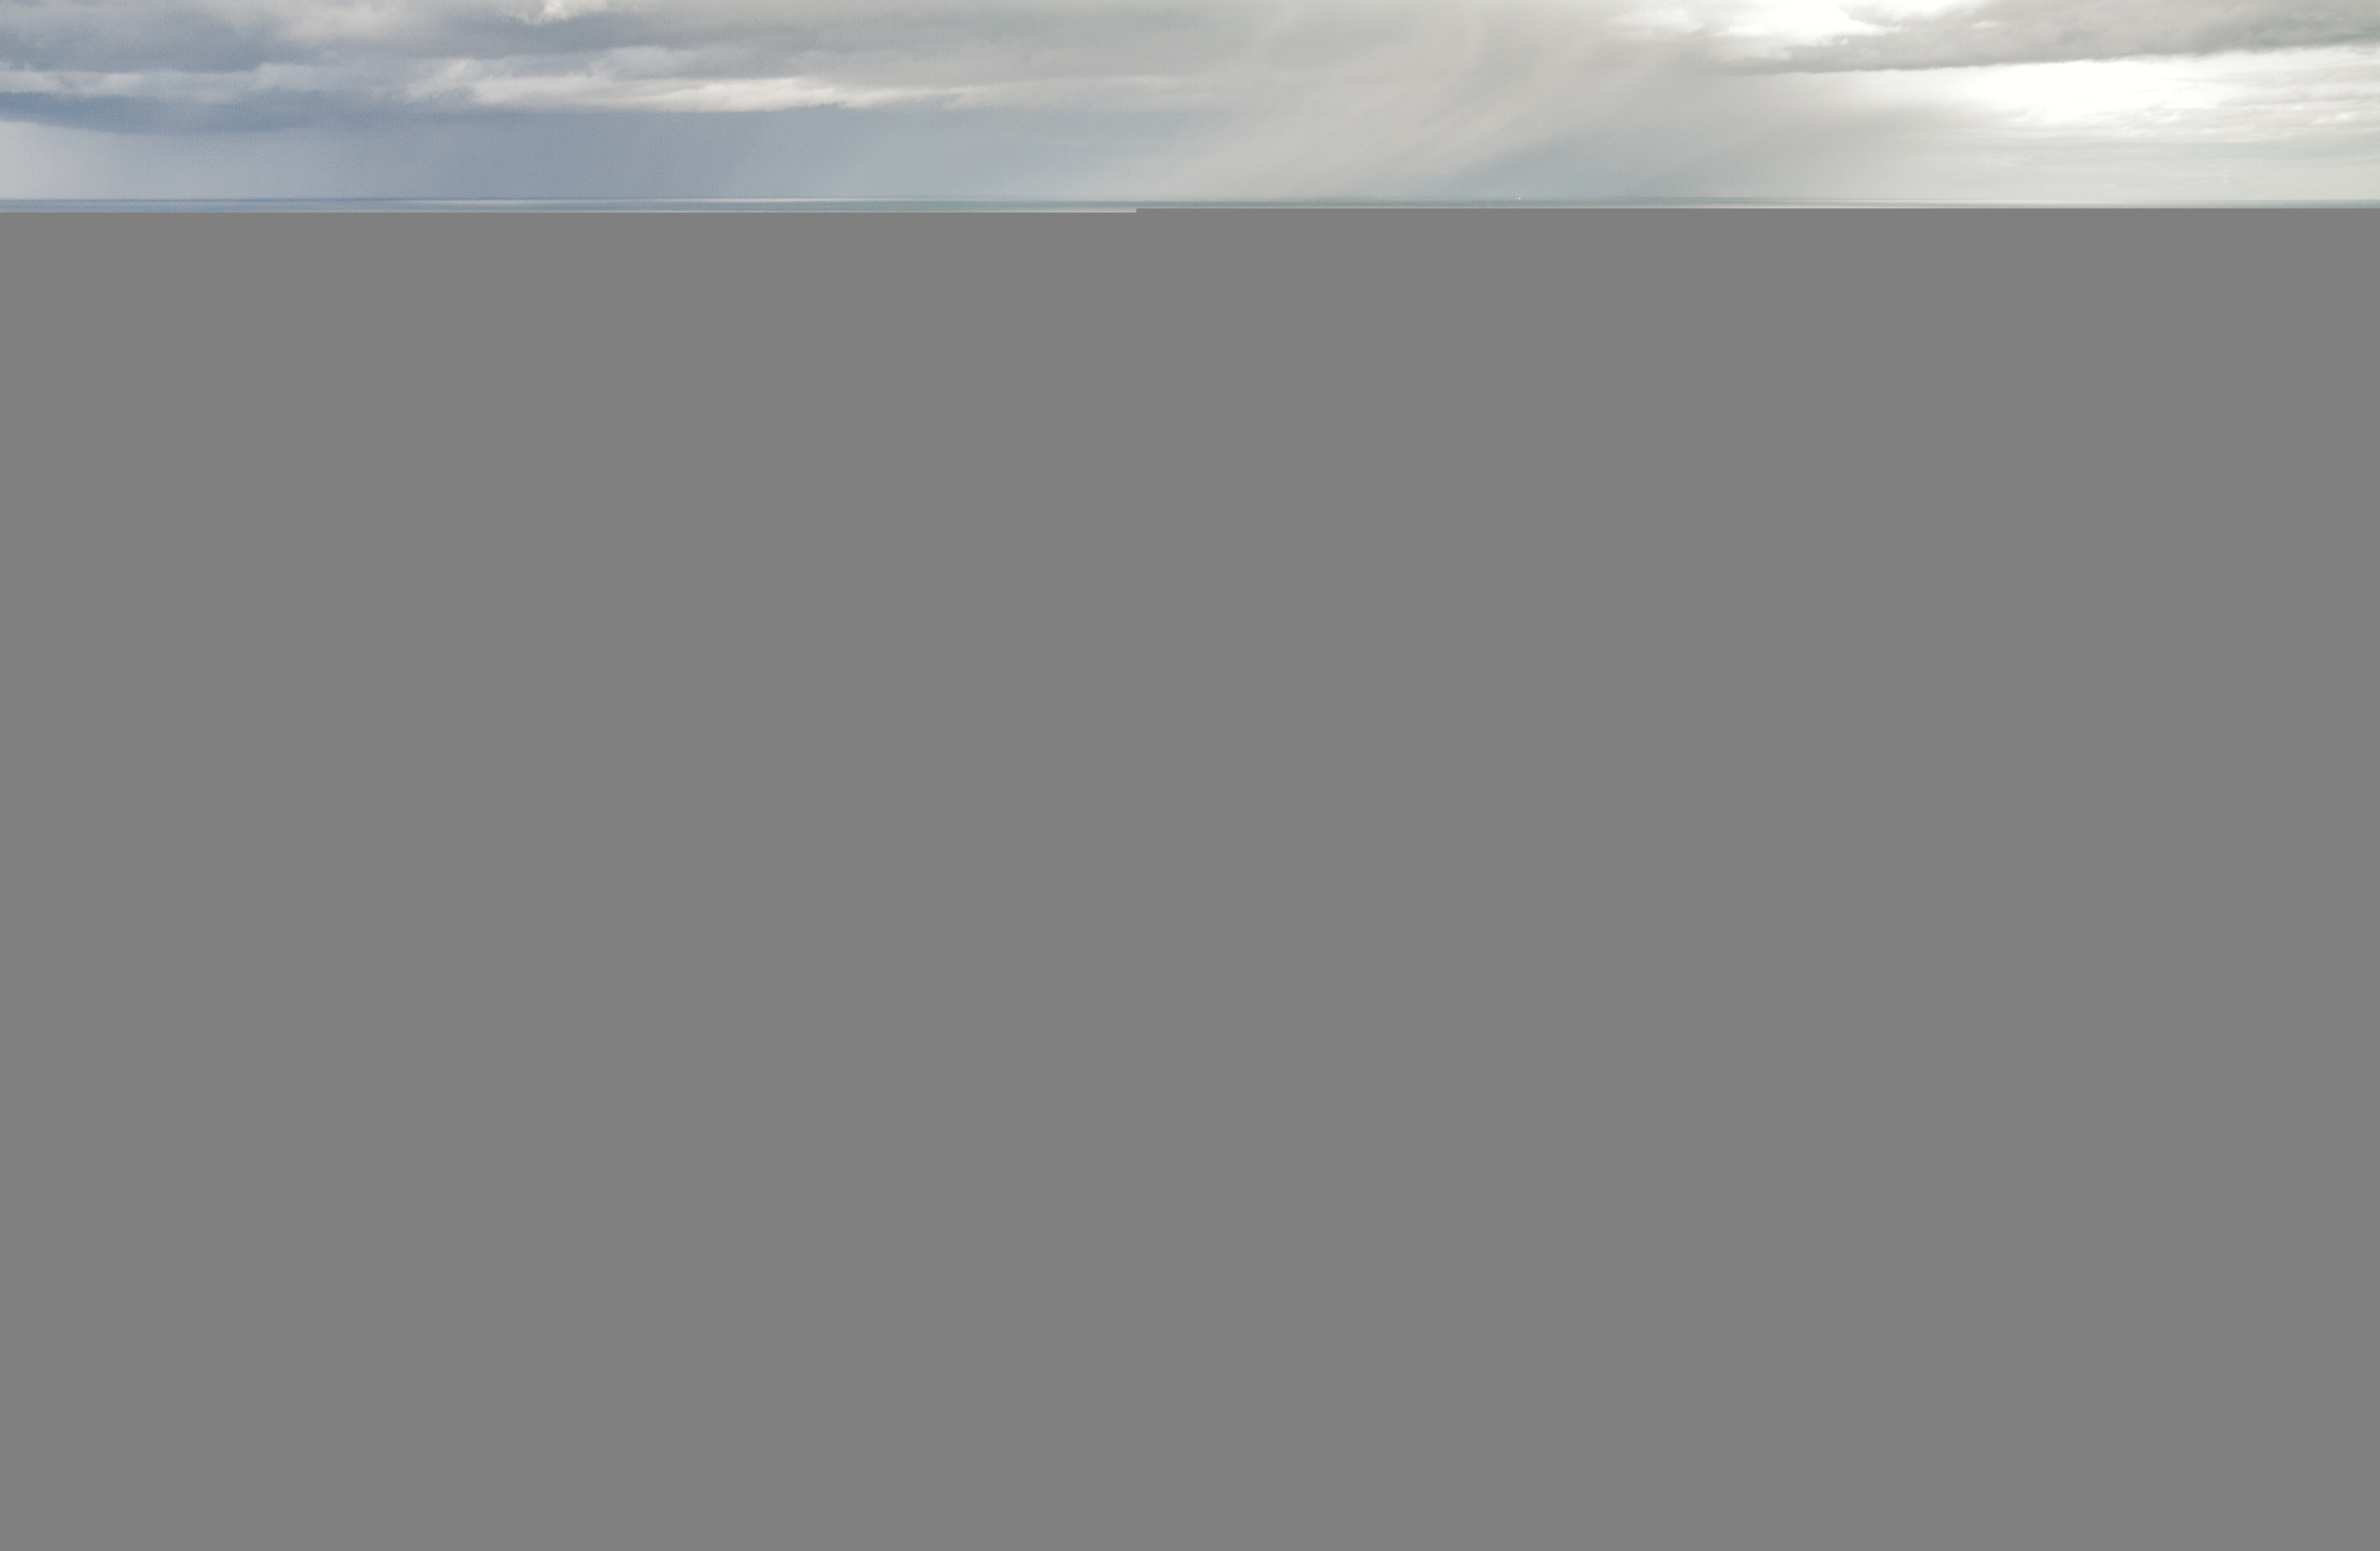
sea, coast, water, rock, ocean, shore, wave, cliff, arch, cove, reflection, bay, rock formation, terrain, body of water, cape, landform, geographical feature